Demolition derby

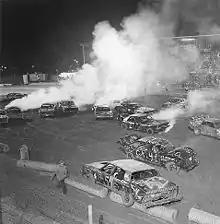
Competition at the West End Fair Demolition Derby, Gilbert, Pennsylvania. This annual event is held on three successive nights each August, with approximately 100 automobiles entered each night. Attendance at the event ranges from 2,000-4,000 spectators.

Demolition derby is a type of motorsport, usually presented at county fairs and national events. While rules vary from event to event, the typical demolition derby event consists of five or more drivers competing by deliberately ramming their vehicles into one another. The last driver whose vehicle is still operational is awarded the victory. Demolition derbies originated in the United States and quickly spread to other Western nations. For example, Australia's first demolition derby took place in January 1963. In the UK and parts of Europe, demolition derbies (sometimes called "destruction derbies") are often held at the end of a full day of banger racing.